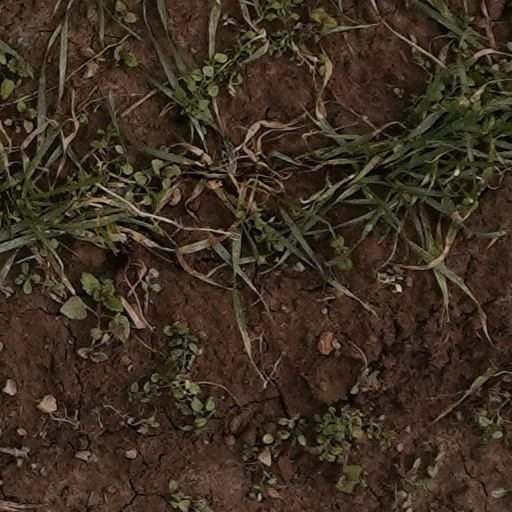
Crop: wheat